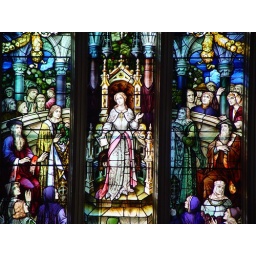
The stained glass window in the Vassar library depicting the first woman to get a PhD defending her thesis. Vassar College